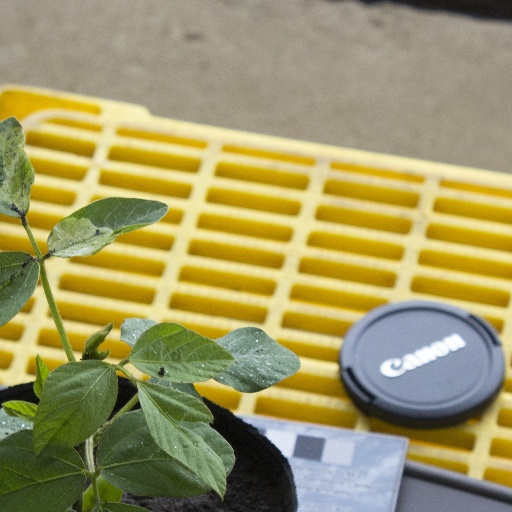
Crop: soybean